Red-rimmed melania

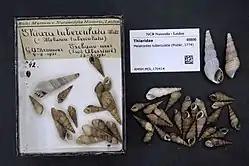
Variety of "M. tuberculata" shells: Some of them are dark brown or nearly black.

This species is speculated to be native to subtropical and tropical Africa (excluding West Africa), Indo-Pacific region, and South Asia, as well as the Arabian Peninsula, or to northern Africa and southern Asia.